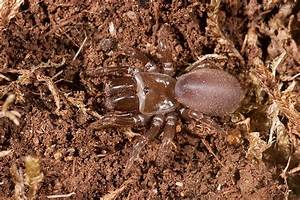
Label: ragno